Arnold Power Station

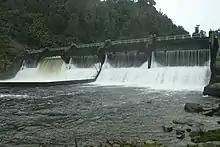
Weir dam at power station

The Arnold Power Station is a hydroelectric facility fed from Lake Brunner on the Arnold River in West Coast, New Zealand, owned and operated by TrustPower. Commissioned in 1932, the plant is rated at and has an average annual output of .